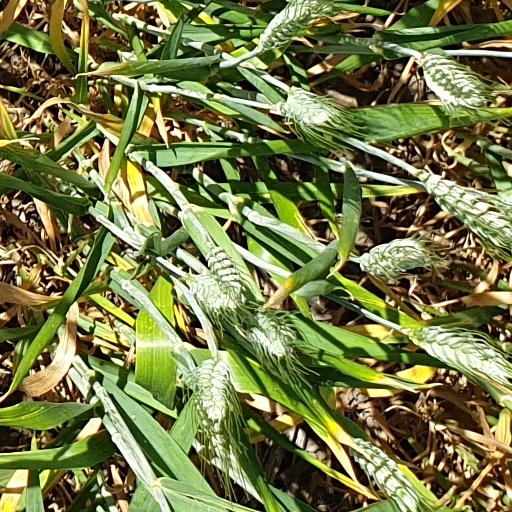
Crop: wheat